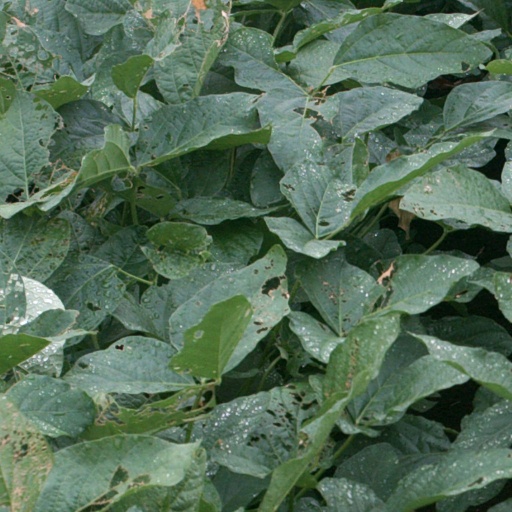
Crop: soybean